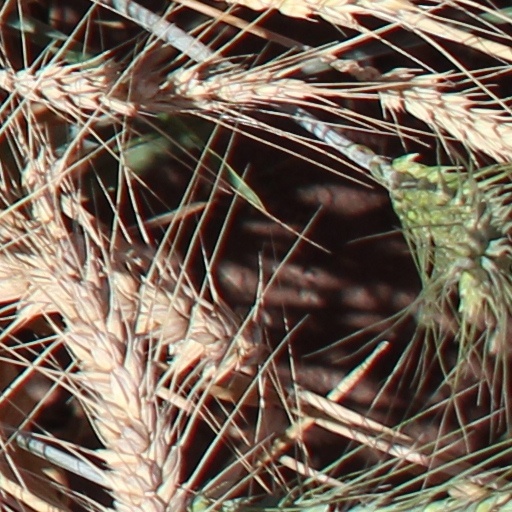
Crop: wheat